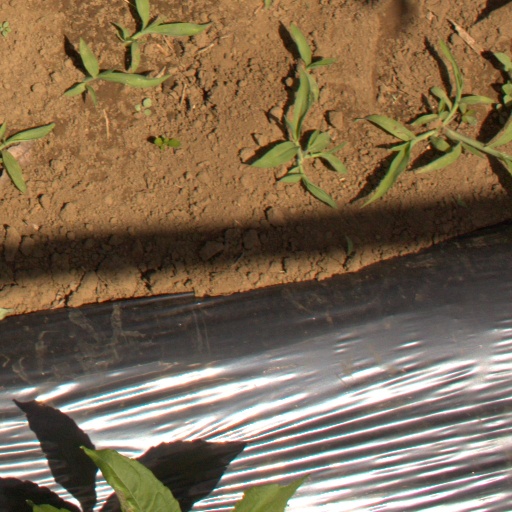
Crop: Jerusalem artichoke